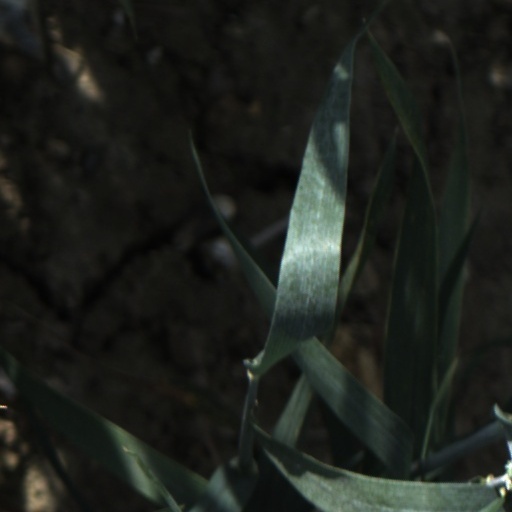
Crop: wheat